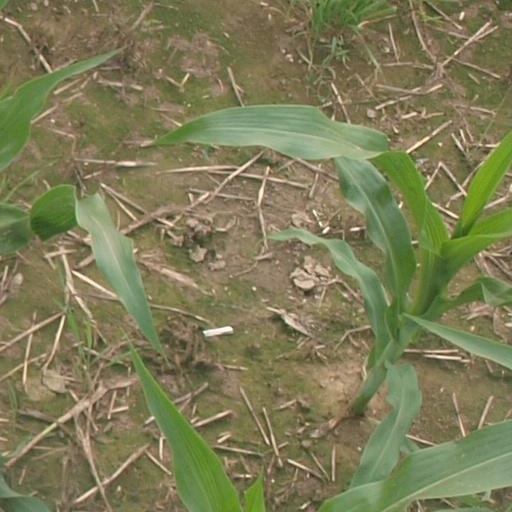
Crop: maize; corn